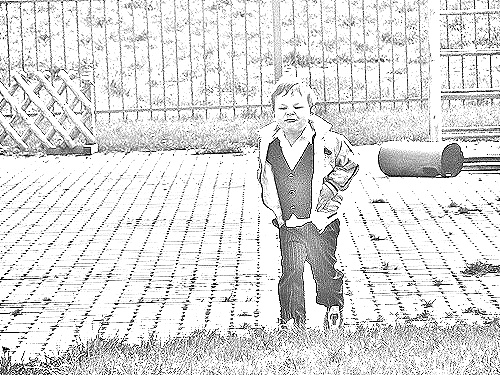
Portrait style: Sketch Portrait